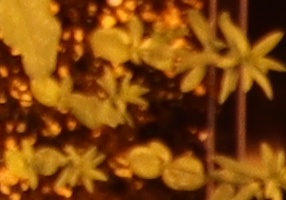
Label: Flax